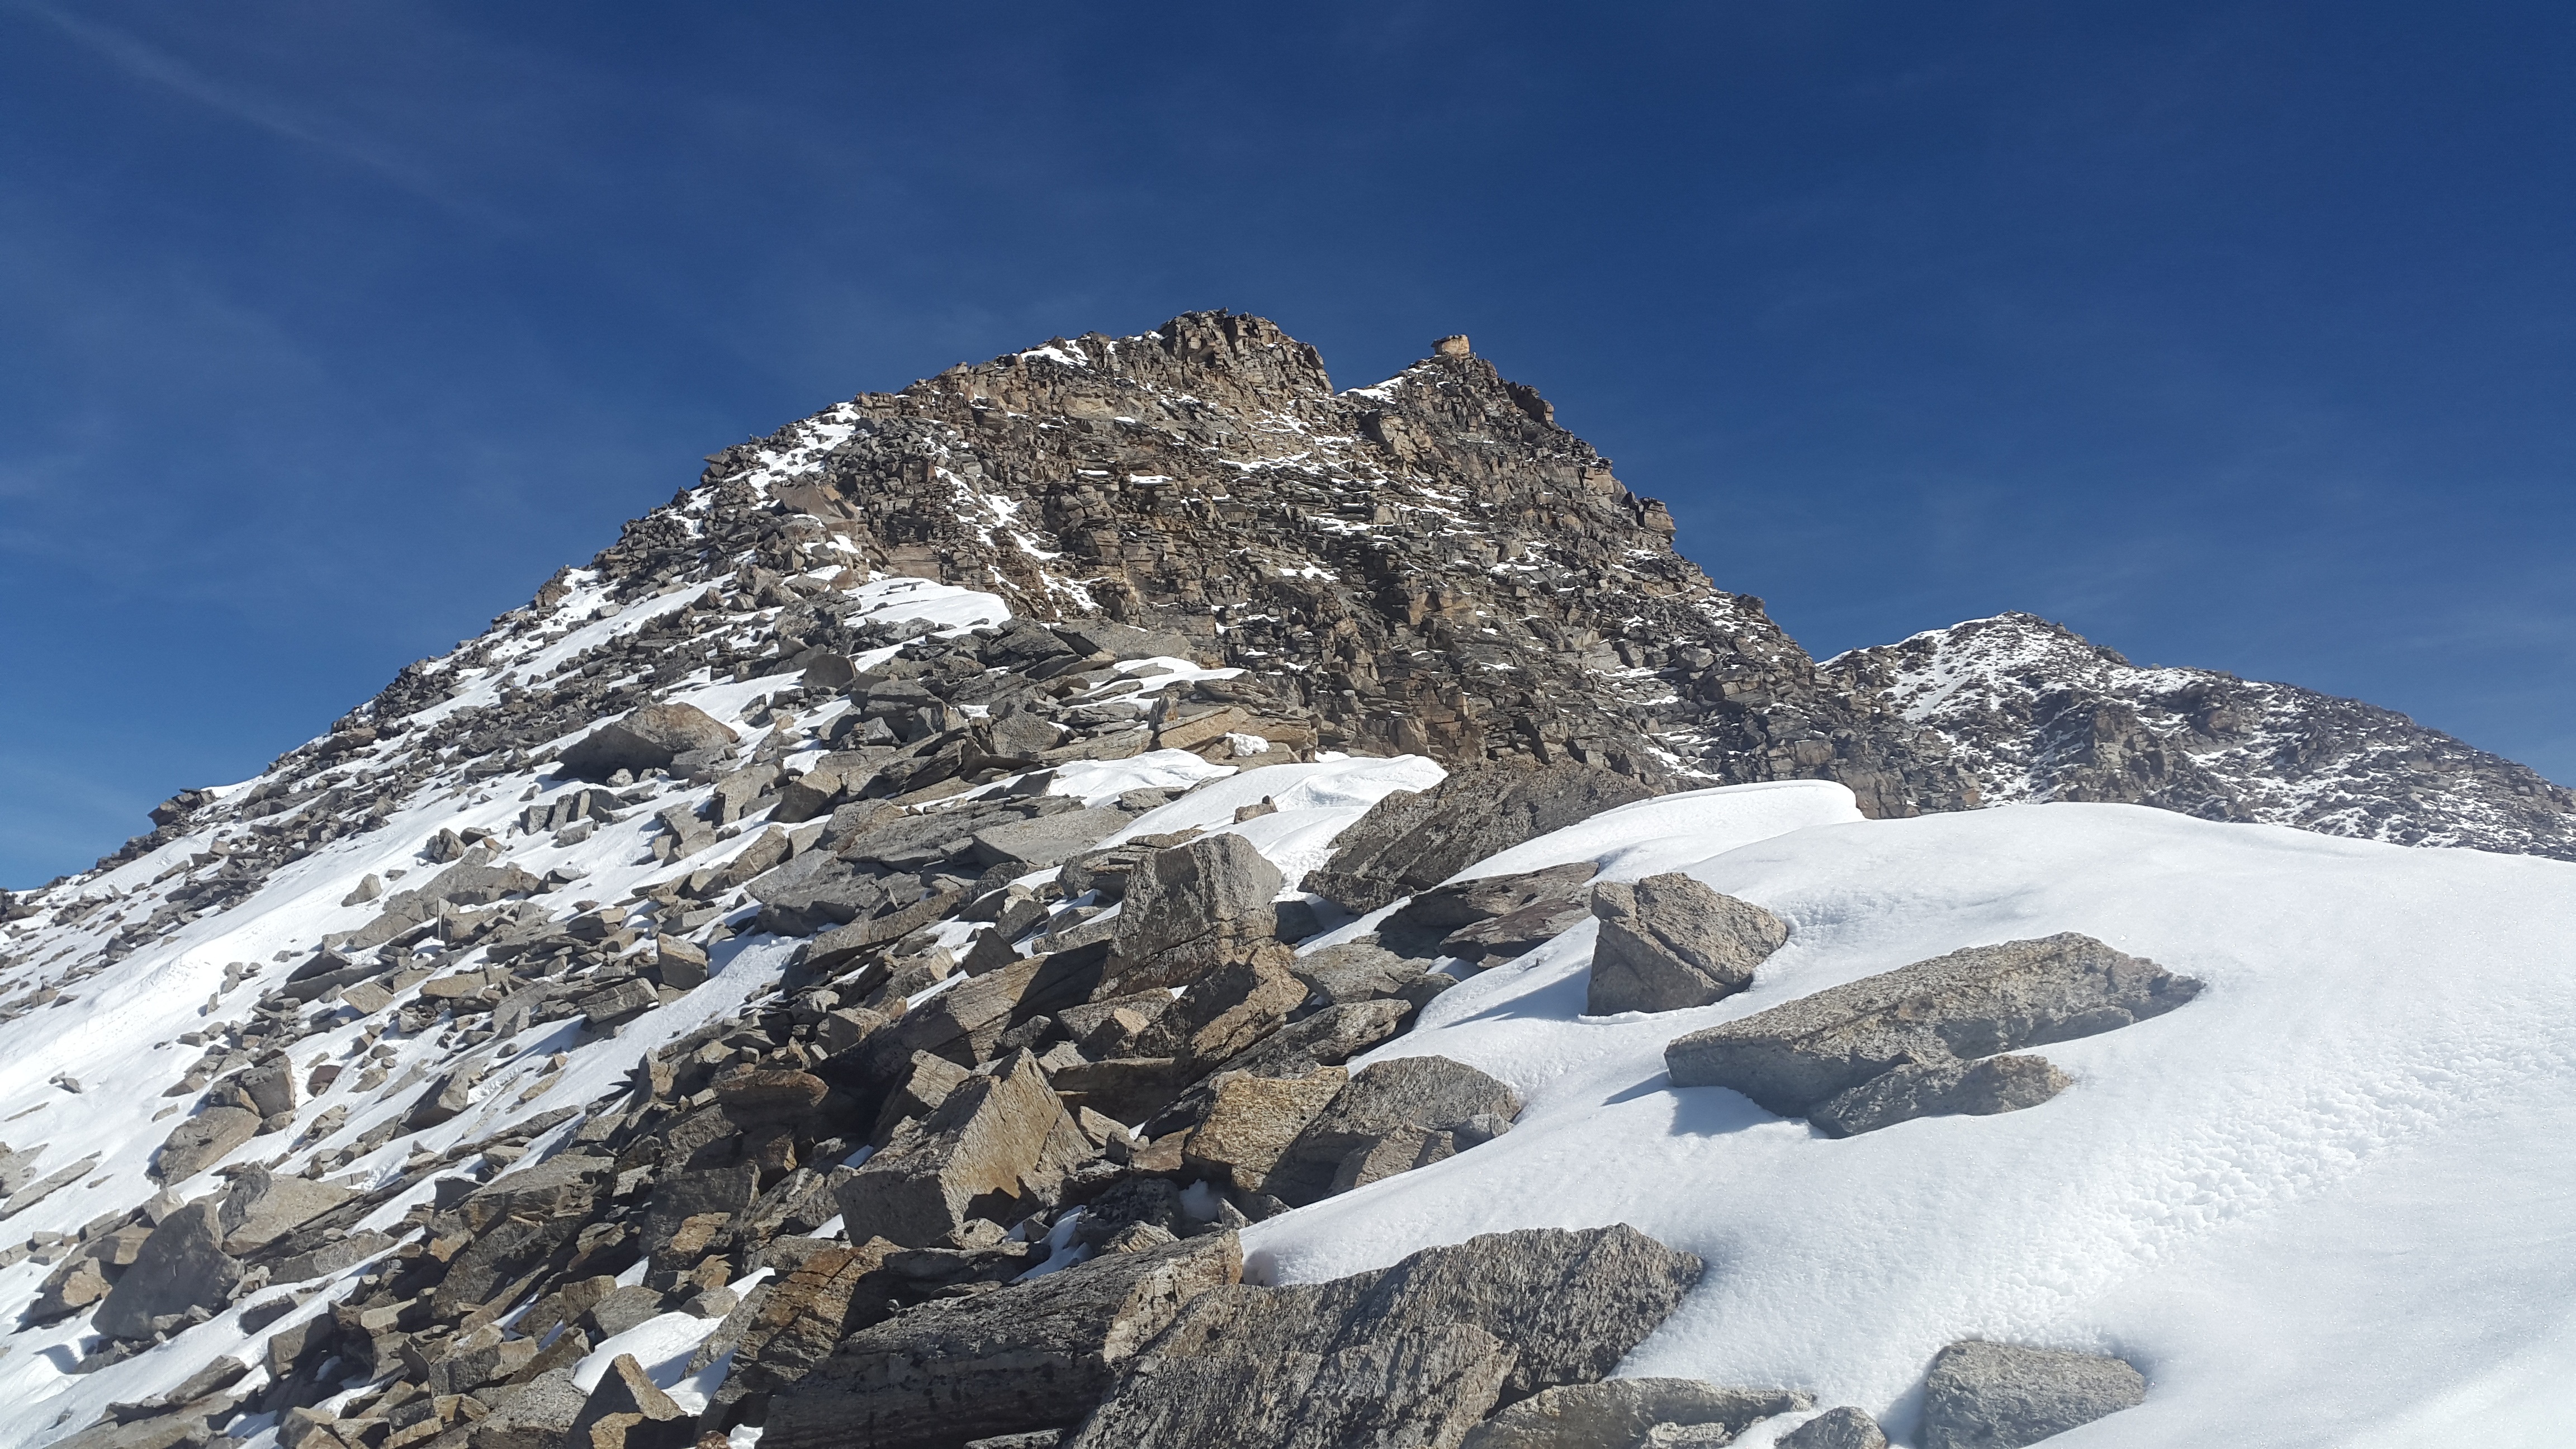
landscape, nature, mountain, snow, winter, hiking, trail, chain, adventure, peak, mountain range, hike, snowy, alpine, ridge, summit, mountaineering, sports, mountains, alps, plateau, fell, cirque, wintry, high mountains, moraine, landform, south tyrol, dream day, clear air, ortlergruppe, gebrige, high altitude mountain tour, mountain pass, val venosta, ski mountaineering, geographical feature, mountainous landforms, geological phenomenon, high angelus